Pilot class qualification

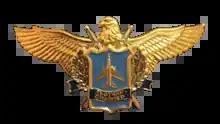
Fighter pilot's "Pilot-sniper" badge of the Ukrainian Air Force

Pilot class qualification — a professional grade level of piloting skills, commonly used for qualifying military pilots of state aviation in Ukraine and some other countries. As qualifiers used number of flight hours pilot has been reached during career in a total or on some specific type of aircraft, weather conditions pilot has been able to supersede to successfully complete missions, etc.